Boston Christmas Tree

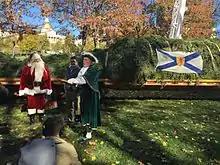
A Town Crier and Santa Claus welcome the Boston Christmas Tree on the Boston Common.

The tree arrives in Boston under police escort. In the same way that schoolchildren see the tree off in Nova Scotia, schoolchildren from Boston are on hand to welcome it to the Boston Common.